Erika Belle (chess player)

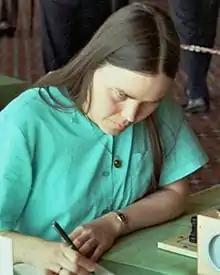
Belle in 1982

Erika Belle (born 20 January 1956) is a Dutch chess player who holds the FIDE title of Woman International Master (1982). She was a three-time winner of the Dutch Women's Chess Championship (1975, 1980, 1981).